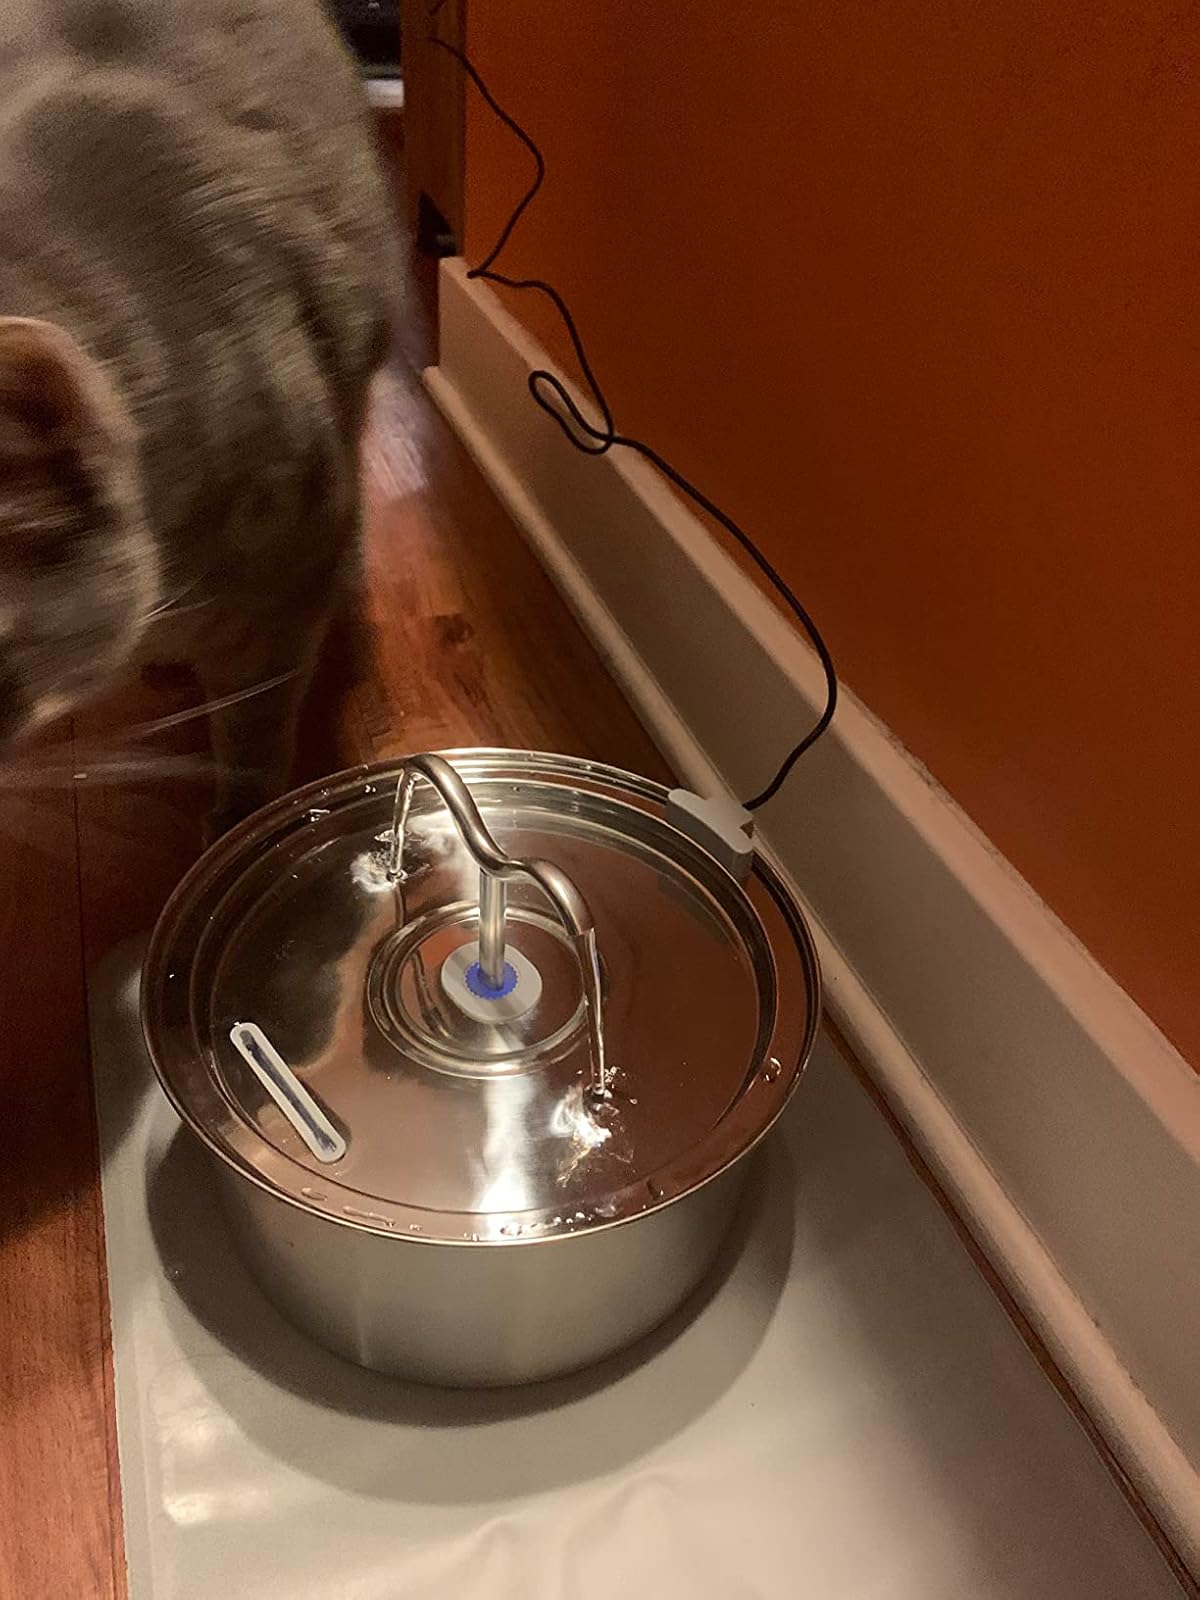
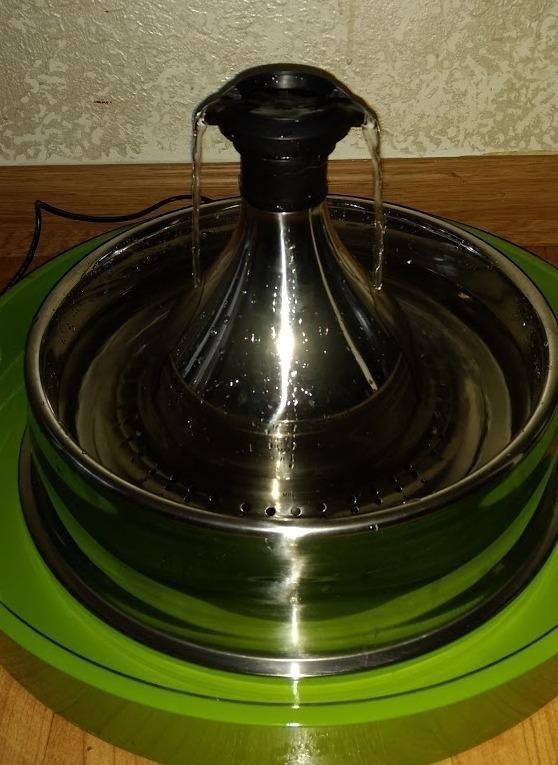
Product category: items_bowl
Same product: no